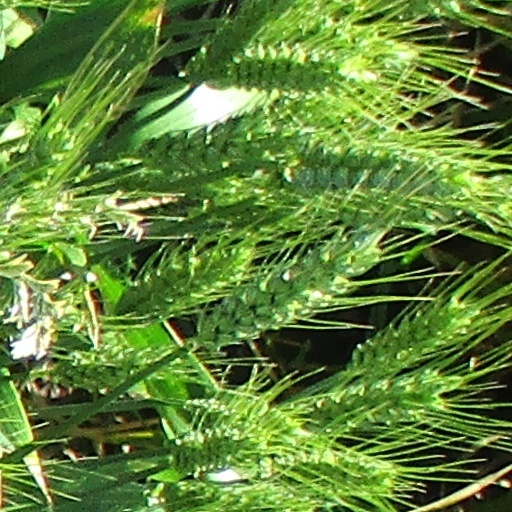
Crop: wheat